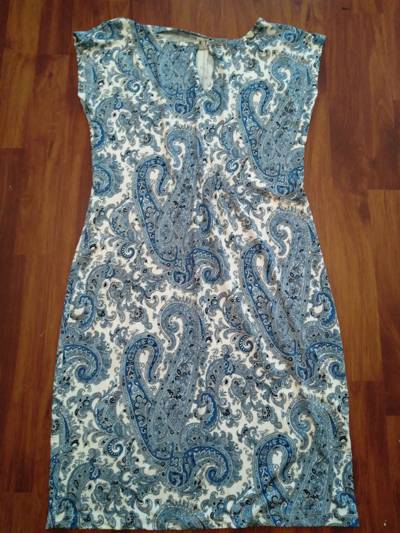
Waste category: clothes